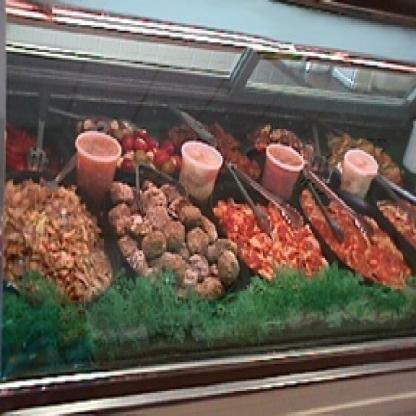
Scene: Indoor